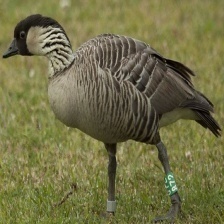
Species: HAWAIIAN GOOSE
Scientific name: BRANTA SANDVICENSIS
ImageNet parent category: goose